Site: brandenburg
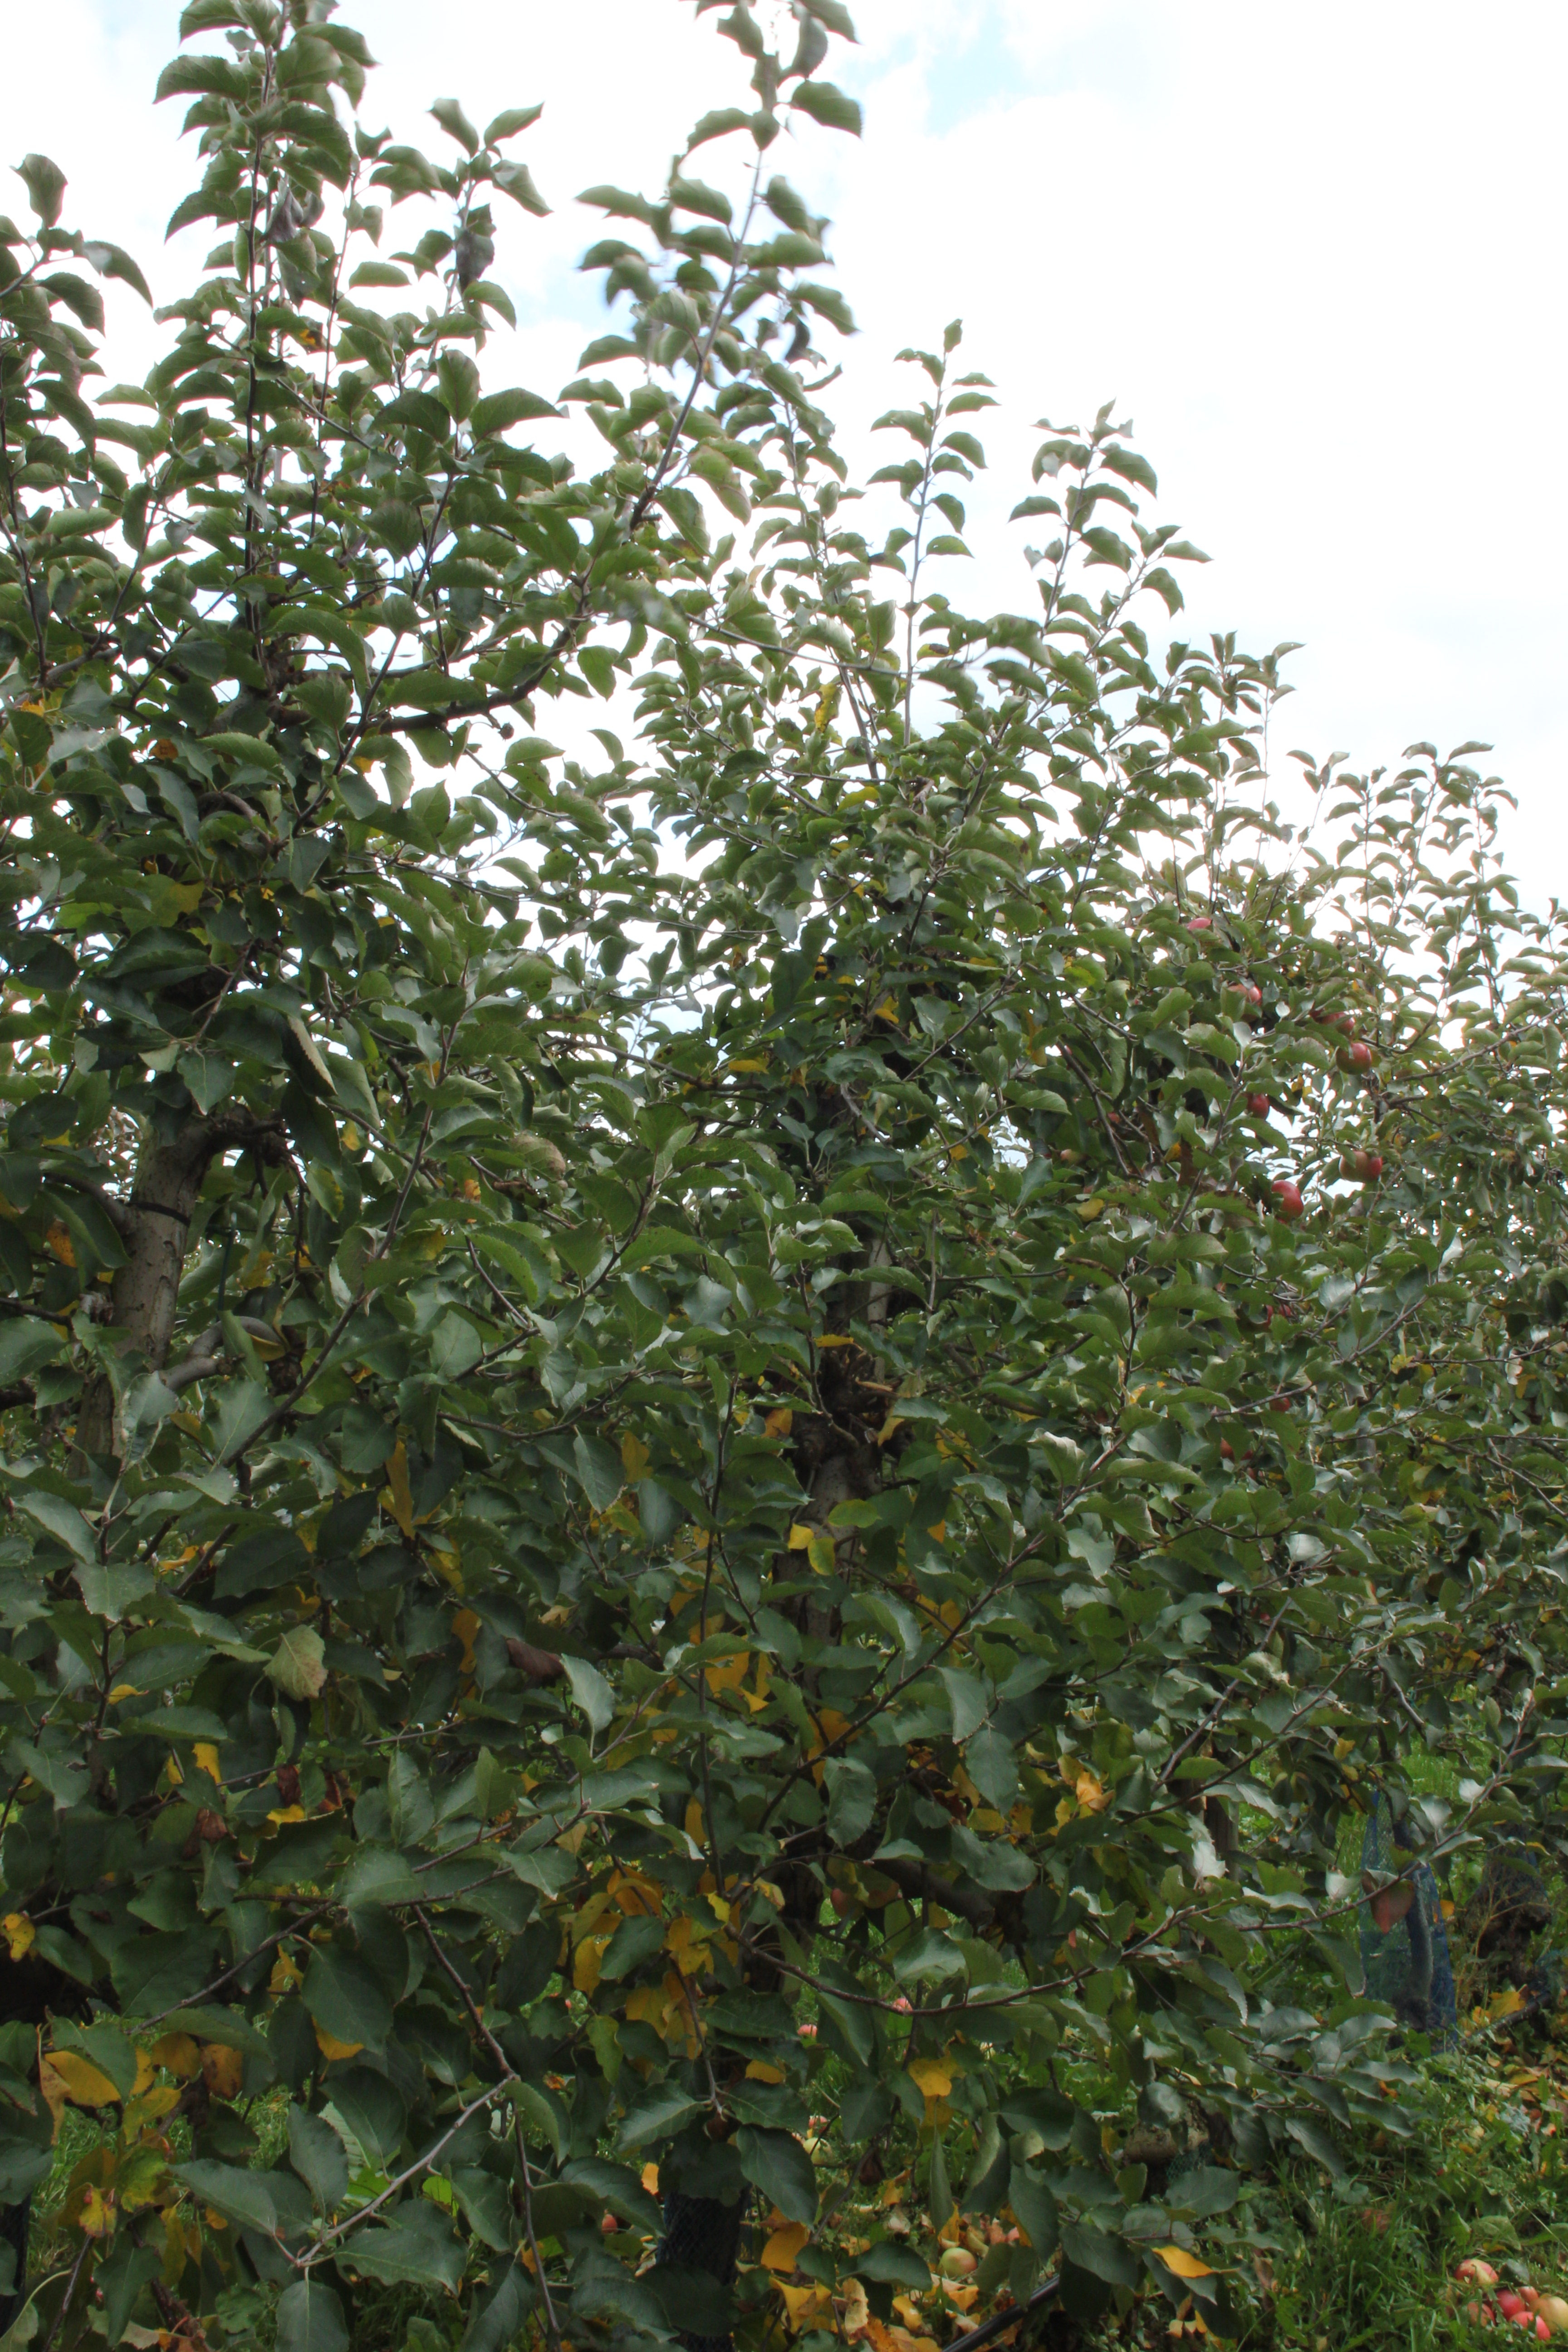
Growth stage (BBCH 91): Senescence, beginning of dormancy